Love Me Tonight

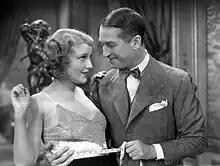
Jeanette MacDonald and Maurice Chevalier

When Maurice arrives at the castle, Gilbert introduces him as "Baron Courtelin" in order to hide the truth from the Duc. Maurice is fearful of this scheme at first, but changes his mind when he sees Jeanette. While staying at the castle, he arouses Valentine's desire, charms the rest of the family except for Jeanette, saves a deer's life during a hunt, and continues to woo Jeanette. The Comte de Savignac discovers that Maurice is a fake, but the Vicomte then claims that Maurice is a royal who is traveling incognito for security reasons. Finally, Jeanette succumbs to Maurice's charms, telling him "Whoever you are, whatever you are, wherever you are, I love you."